Lucy H. Washington

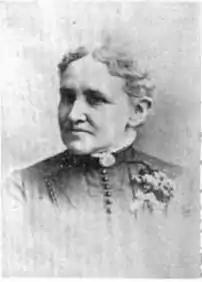
Lucy Hall Washington

Washington's first printed verses appeared at the age of fourteen. From her Clover Street Seminary days, her verses frequently appeared in print, with occasional prose sketches. After graduation, she devoted three years to teaching and was at the time of her marriage preceptress of the Collegiate Institute in Brockport, New York.